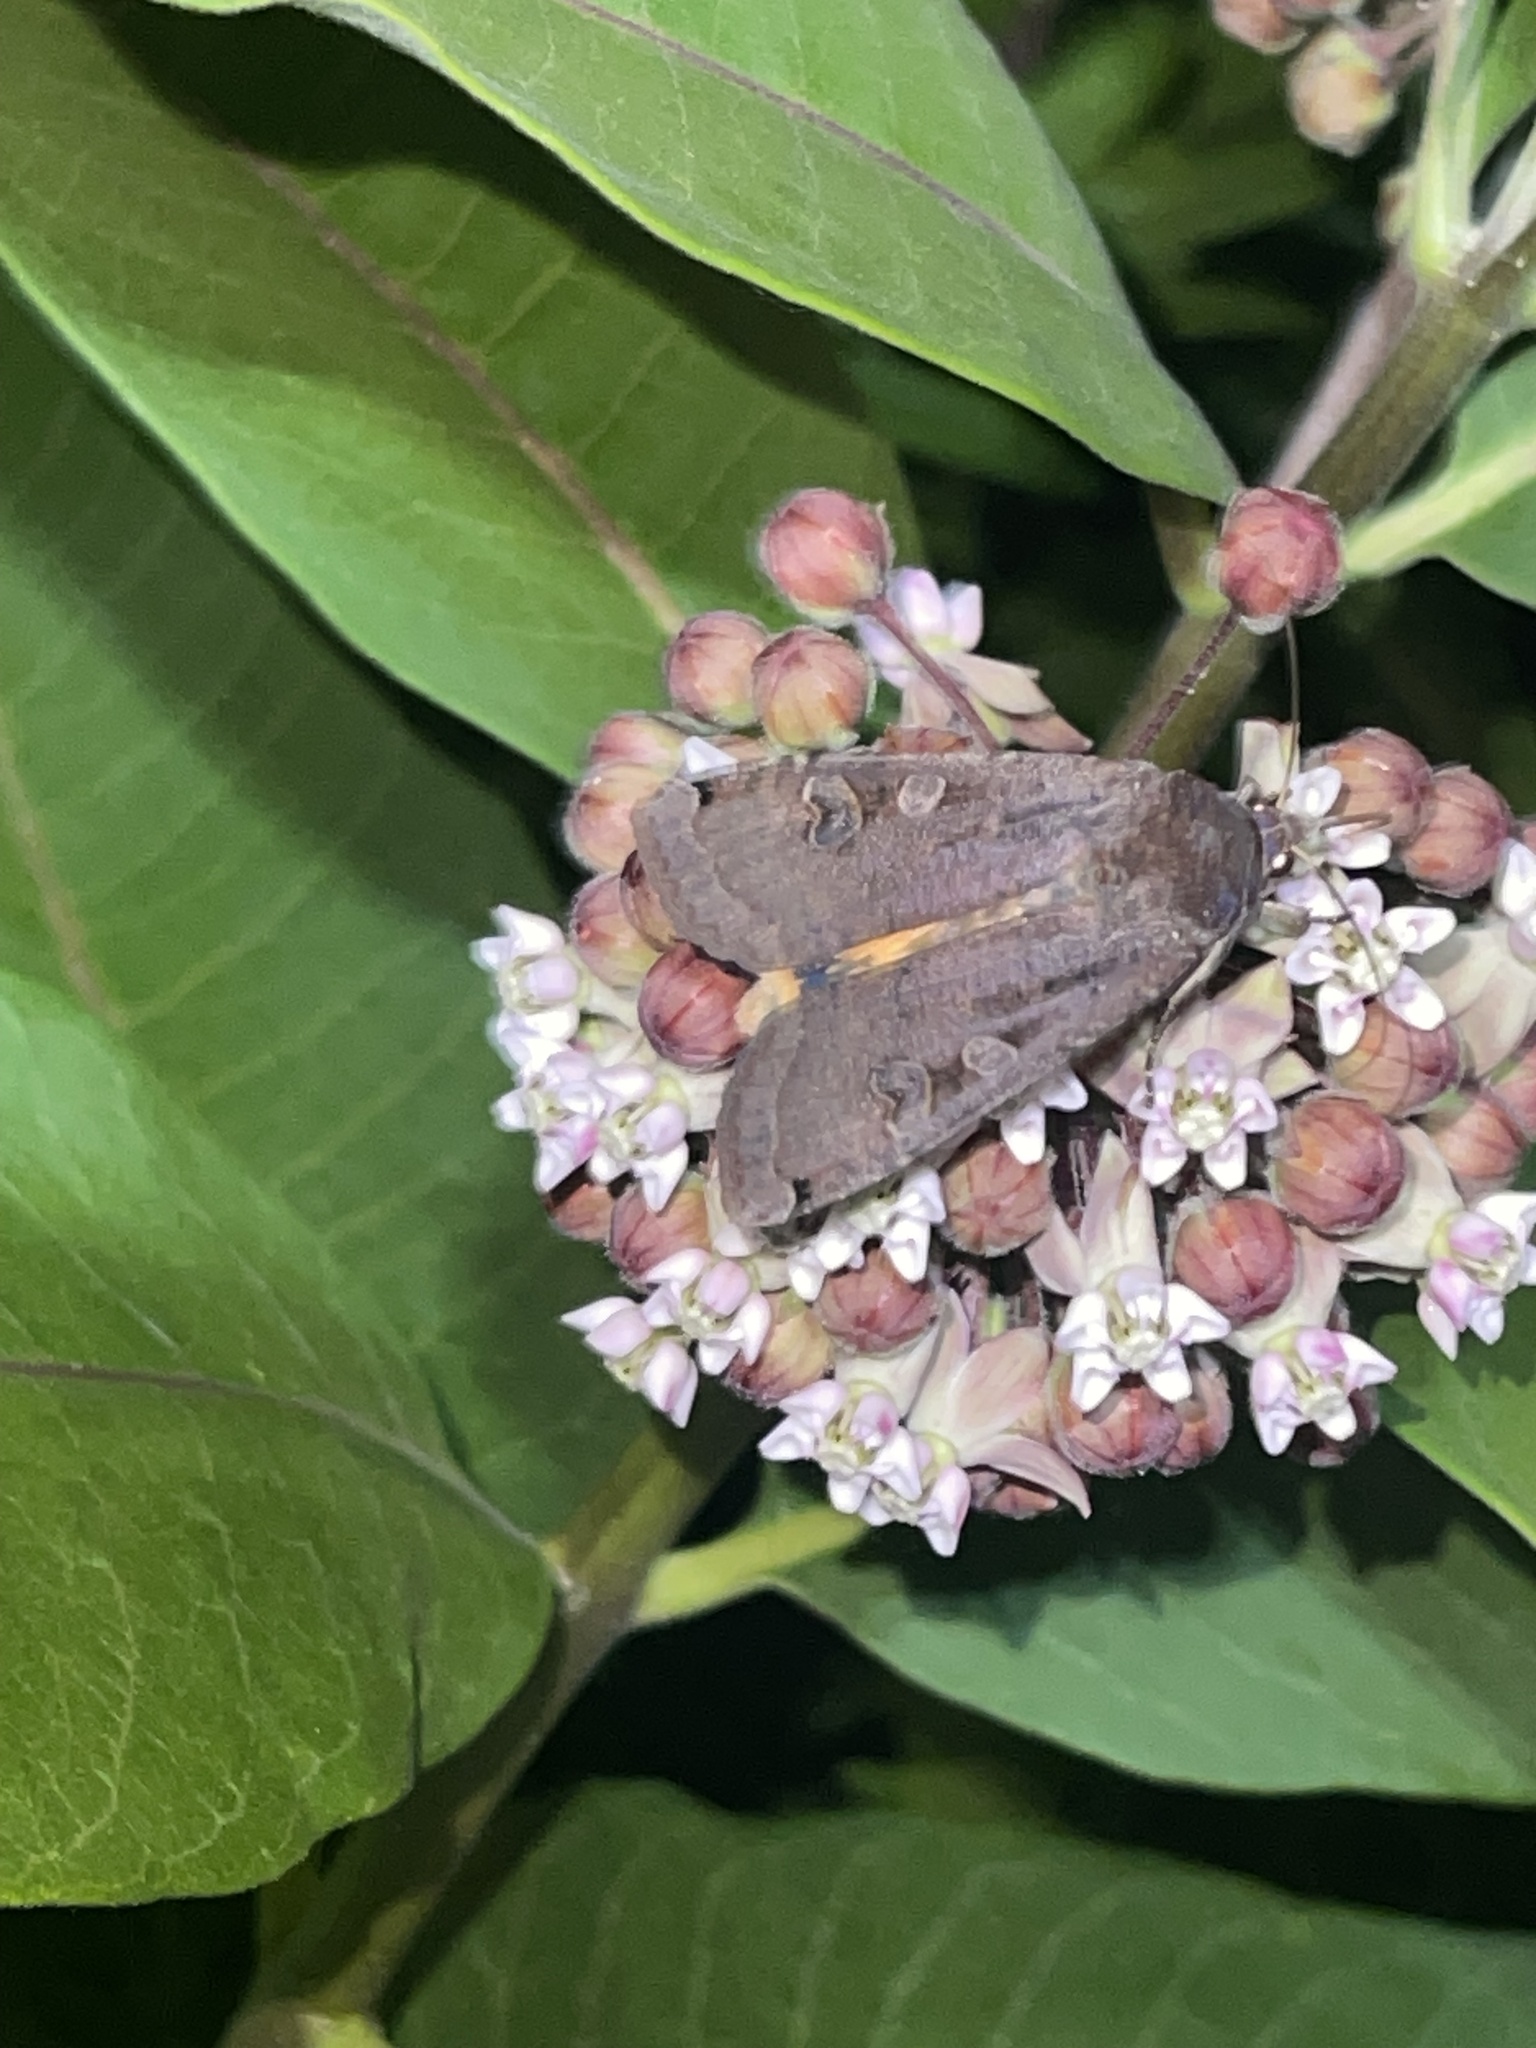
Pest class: cutworms